Natovenator

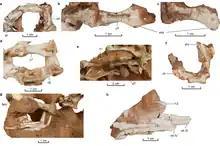
Body elements from the holotype

In their phylogenetic analyses, Lee et al. (2022) recovered "Natovenator" as a derived member of the Halszkaraptorinae, with "Halszkaraptor" being the most basal member of the group. The cladogram below displays the results of their phylogenetic analyses.